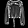
Label: Shirt